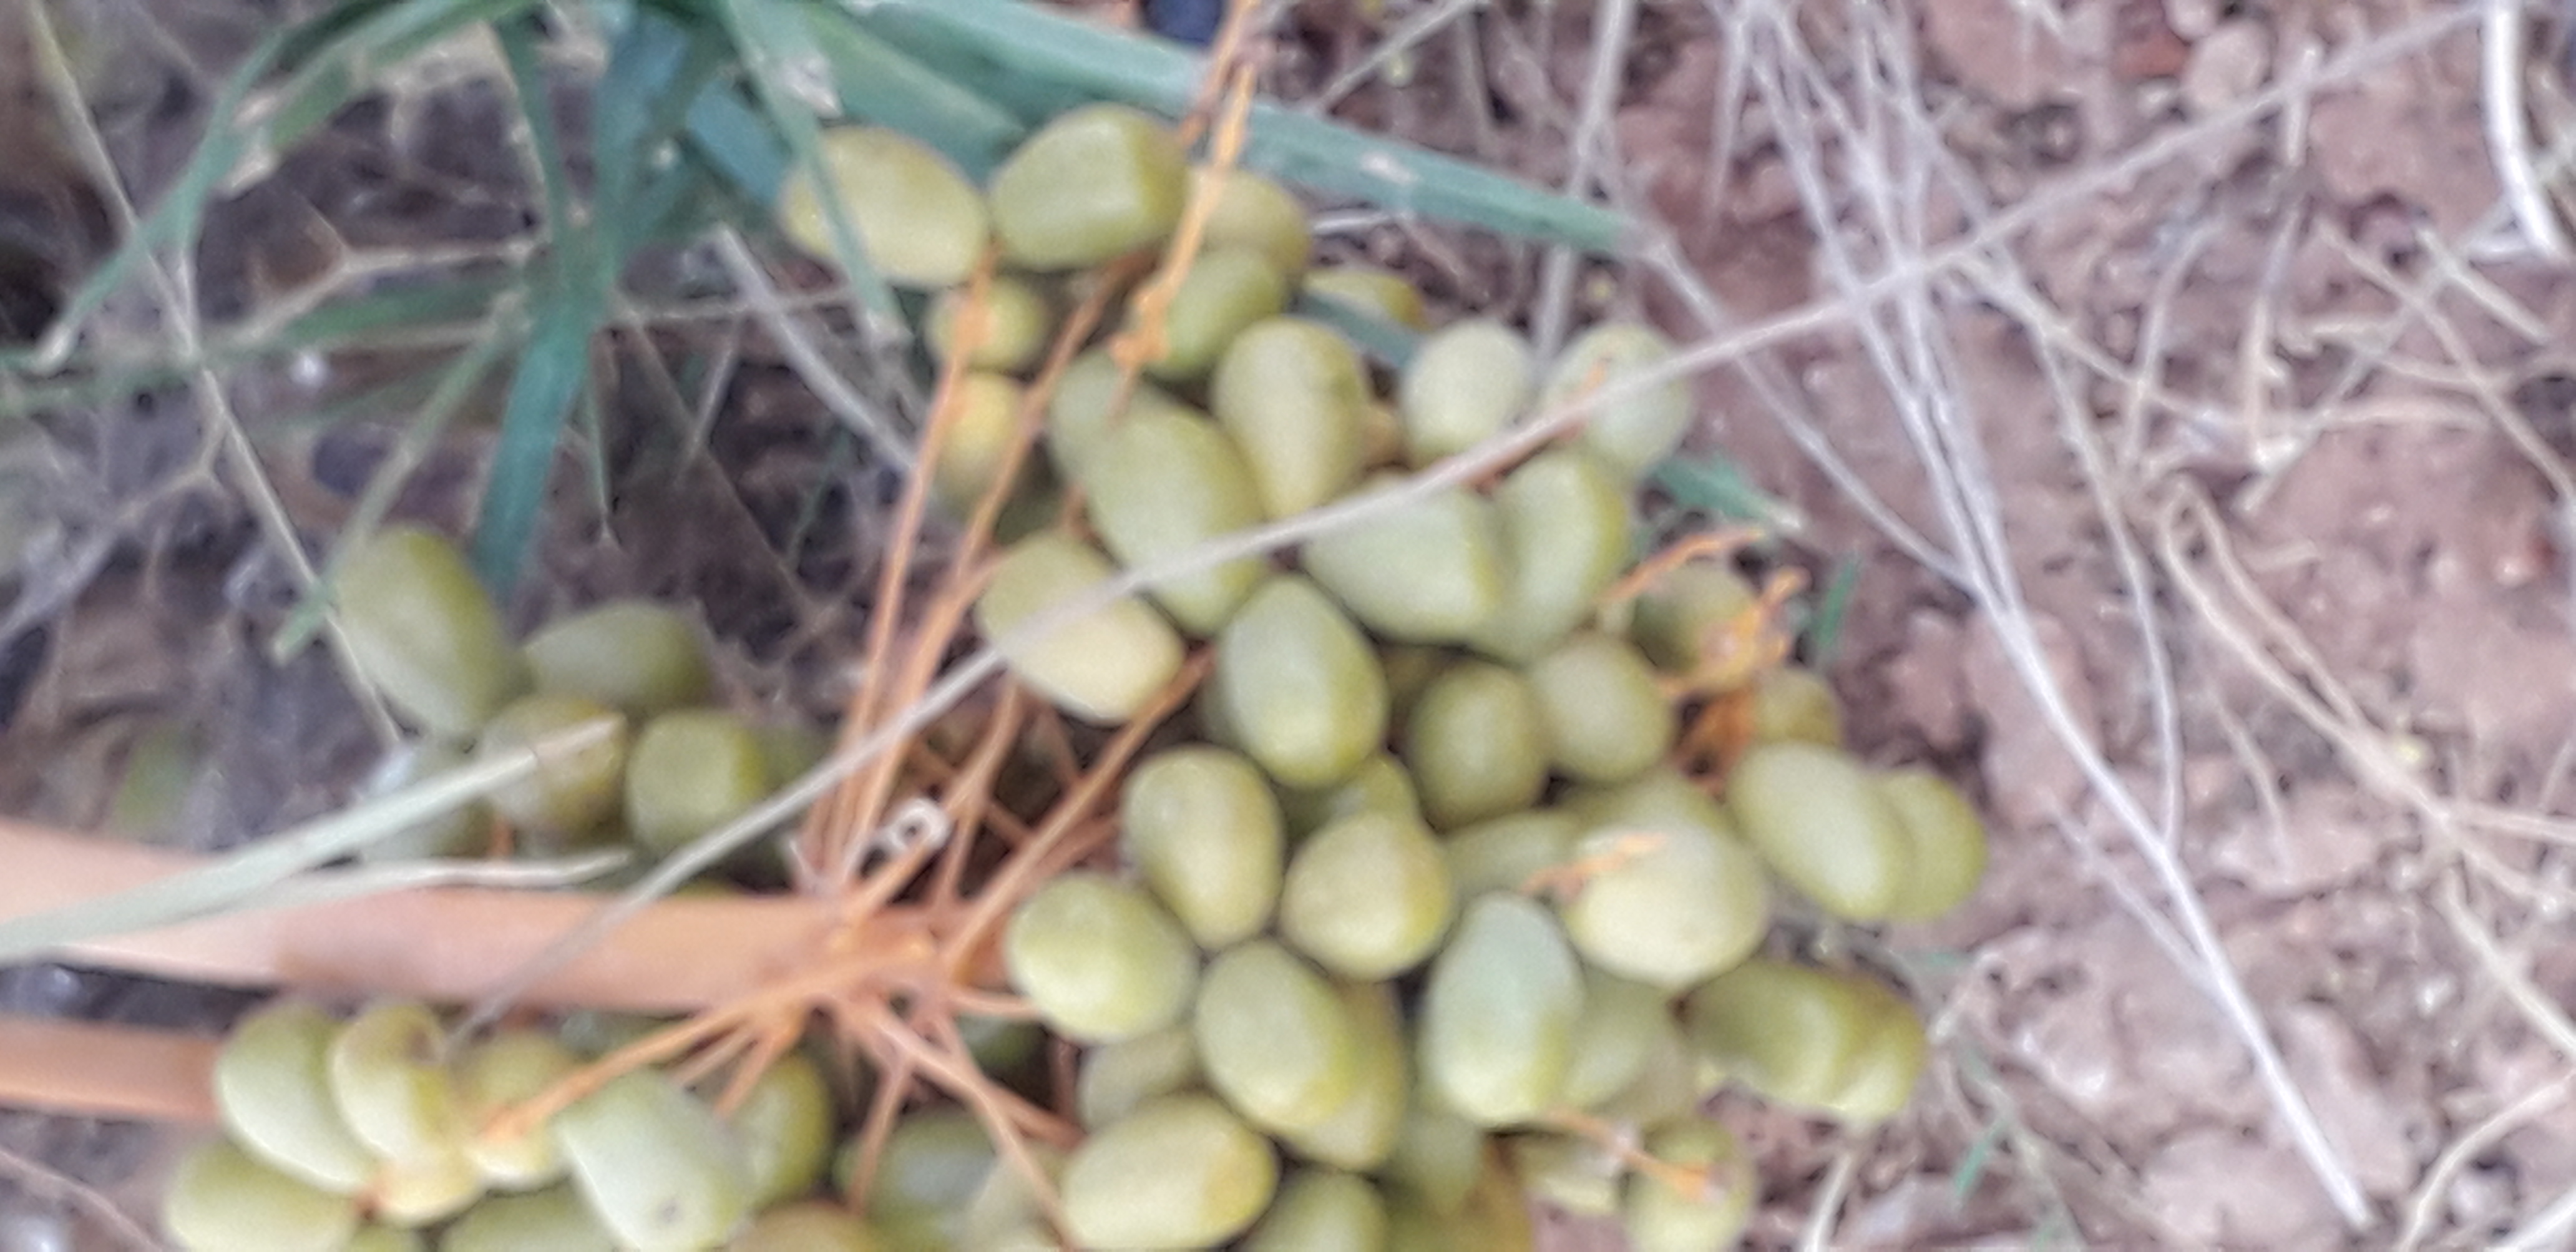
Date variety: Boufagous